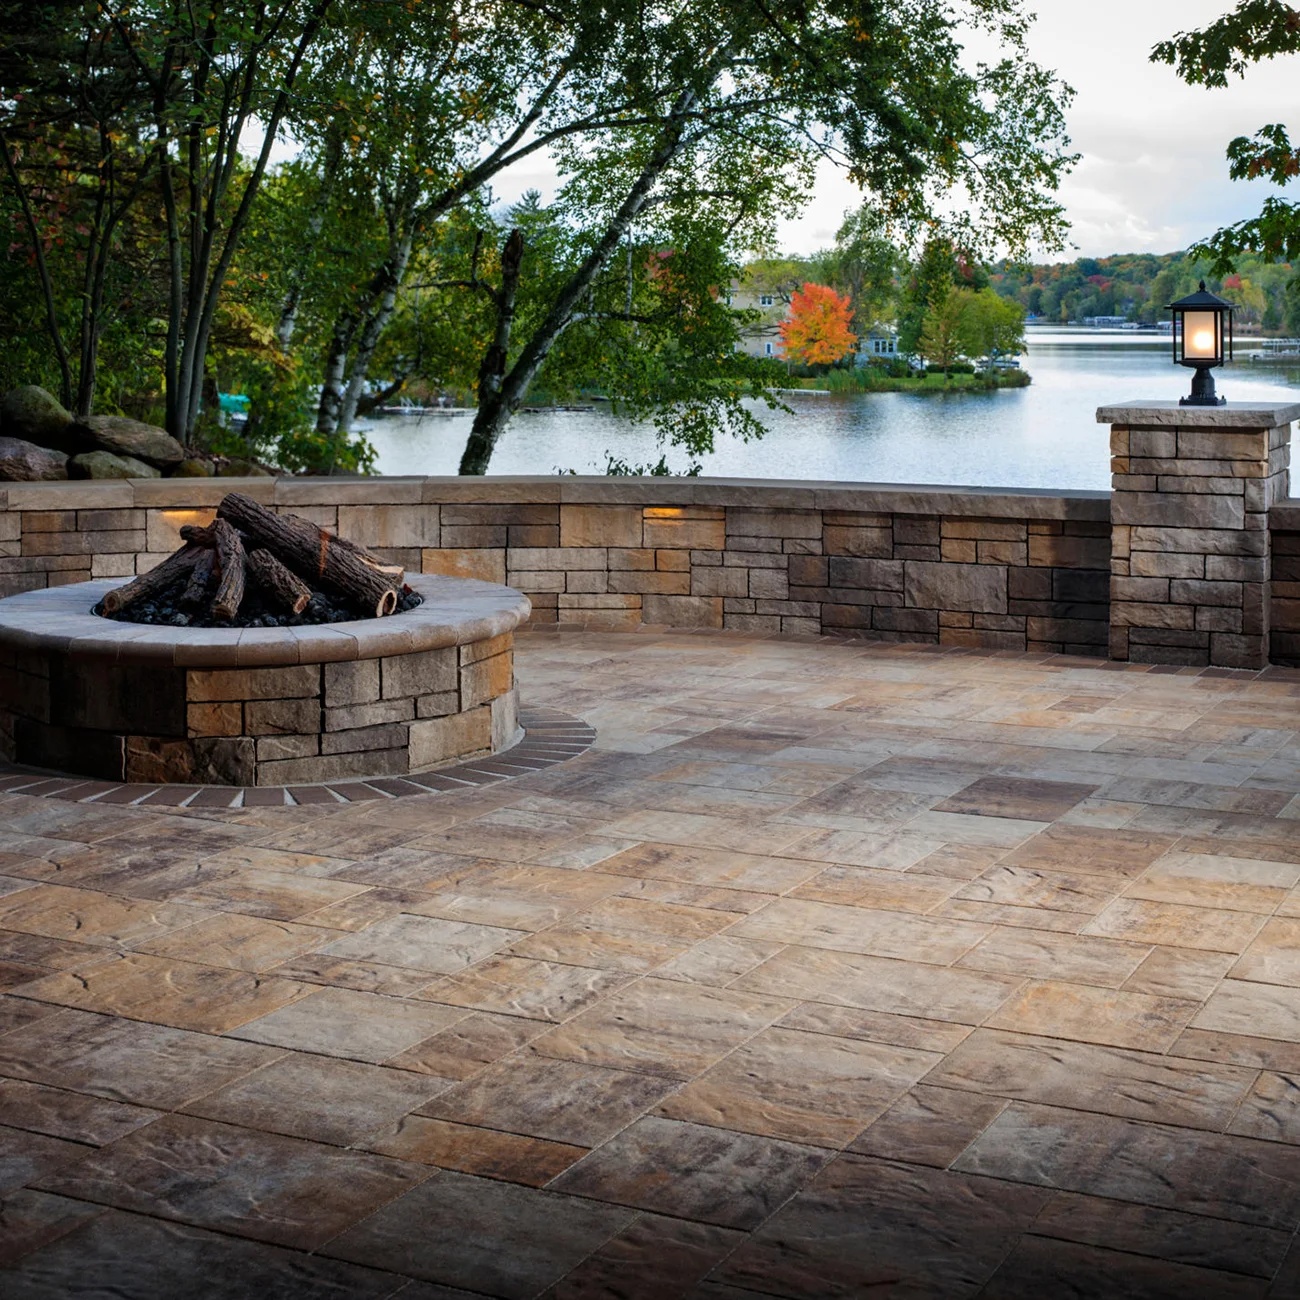
Origins
Brand: Price Per SQ.FT
Prices shown are per SQ.FT, does not include delivery charge. Call or stop by for a delivery quote. Available for in store pickup or delivery. Origins™ 3-piece system plus accent pieces emulates the look and texture of natural stone with convenience of modular sizing. Origins 6 – 3pc set can be used in a driveway application. Features & Benefits: Look and feel of natural stone Maximized pallet layout for jobsite efficiencies Reduced cuts, installation time and waste Increased options for creative patterns Simplified quoting and design of projects Uniform dimensions compatible with all Origins™ pavers Sizing compatible with Dimensions™ smooth-face paver line Color & Size Availability: Origins™ 6 & 12 (60mm) – Cheswick. Origins™ 12 (60mm Only) – Ashwood, Cheswick, Newport Gray & Teak. Origins™ 18 (60mm) – Ashwood, Cheswick, Newport Gray & Teak. Origins™ 12 (80mm) – Iron Bay. Origins™ Accent – Midnight. *All colors and/or products may not be available in all areas. Please inquire for availability and special order options. Origins 6 - 0.75 sq.ft./pattern set 105 Sq. Ft./10 layers per pallet/pallet 10.5 Sq.ft./Band 42 stones/band 420 stones/pallet 3003 lbs/ pallet Origins 12 - 120 sq.ft Per Pallet/ 10 layers per pallet/ 12sq.Ft Per Layer/ 12 units per Layer/ 3516 Lbs Per Pallet. Origins 18- 112.5 sq.ft Per Pallet/ 10 Layers Per Pallet/ 11.25 sq.ft Per Layer/ 5 Units Per Layer/ 3075 Lbs Per Pallet.
Category: Business & Industrial > Heavy Machinery > Pavers > Concrete Pavers